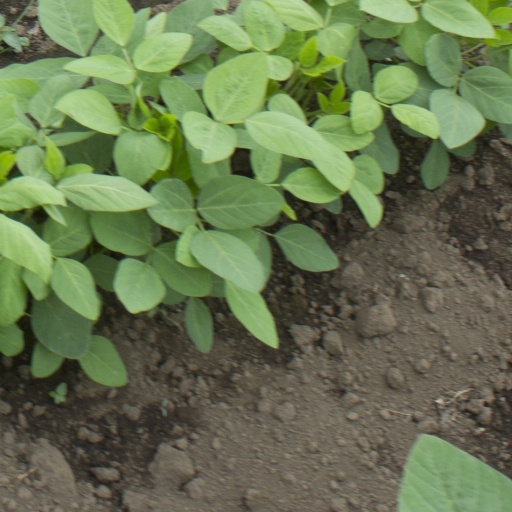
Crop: soybean